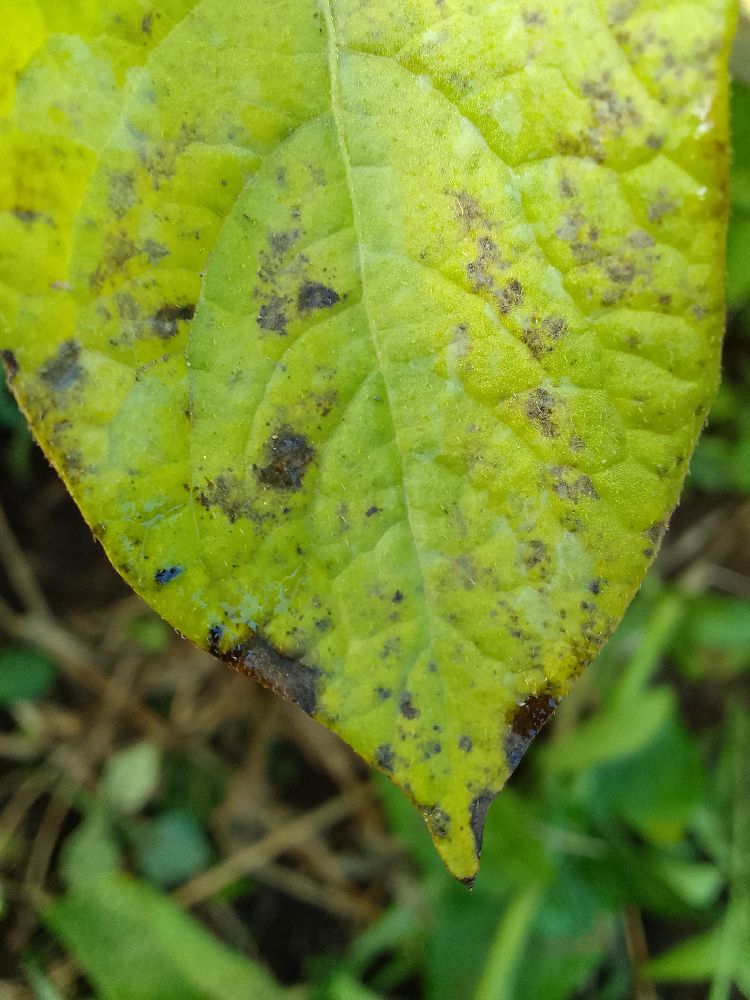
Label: Early blight